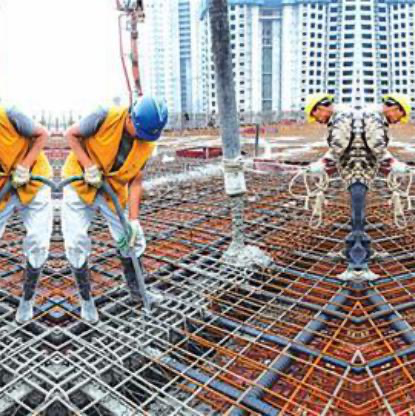
Objects in the image:
label: helmet
label: helmet
label: helmet